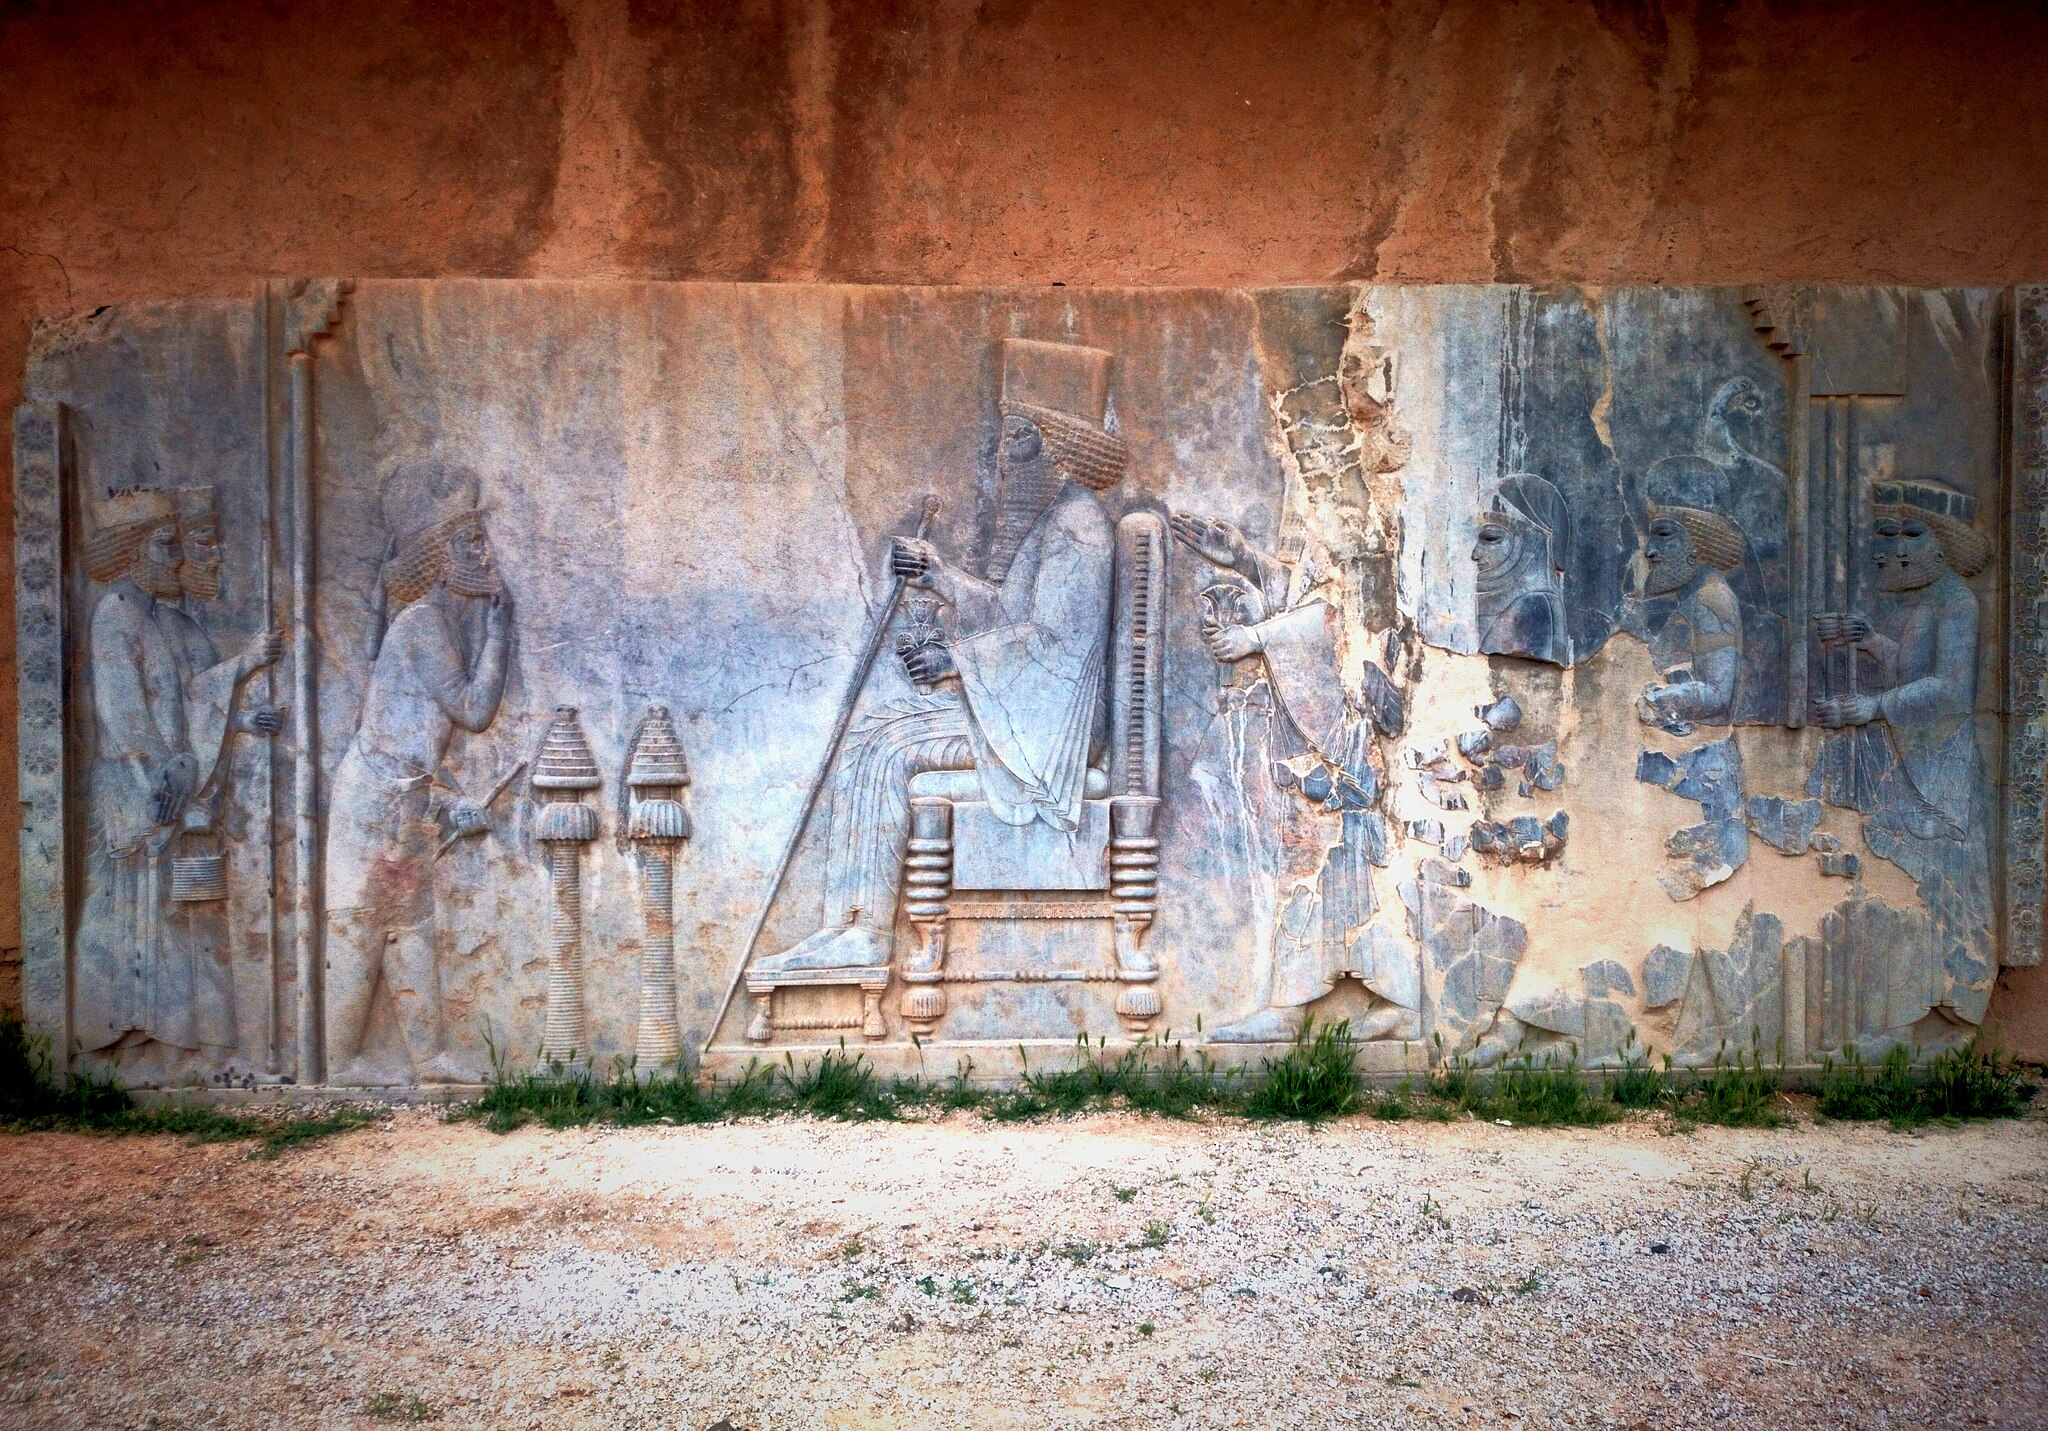
Title: Khashayar shah
Description: مجلس بارعام خشایار شاه
Date: 2015-04-01 17:03:43
Categories: Self-published work, 2015 in Persepolis, The Treasury Relief, Persepolis